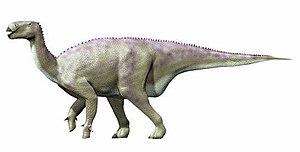
La Belgique [bɛlʒik], en forme longue le royaume de Belgique, est un pays d’Europe de l'Ouest, bordé par la France, les Pays-Bas, l’Allemagne, le Luxembourg et la mer du Nord. Politiquement, il s'agit d’une monarchie constitutionnelle fédérale à régime parlementaire. Elle est l’un des six pays fondateurs de l’Union européenne et accueille, dans sa capitale Bruxelles, le Conseil de l'Union européenne, la Commission européenne, les Commissions parlementaires et six sessions plénières additionnelles du Parlement européen, ainsi que d’autres organisations internationales comme l’OTAN. Le pays accueille également, à Mons, le Grand Quartier général des puissances alliées en Europe. La Belgique couvre une superficie de 30 688 km² avec une population de 11 476 279 habitants au 1ᵉʳ janvier 2020, soit une densité de 373,97 habitants/km².
Les Iguanodontia, en français, les « iguanodontes », forment un infra-ordre de dinosaures ornitischiens herbivores ayant vécu vers la fin du Jurassique et le début du Crétacé. Il s'agissait d'ornithopodes, précurseurs entre autres des hadrosauridés. Le genre le plus connu de ce groupe est Iguanodon.
Les Ornithopoda forment un sous-ordre éteint de dinosaures ornithischiens.
Iguanodon est un genre de dinosaures de l'ordre des ornithischiens c'est-à-dire des dinosaures caractérisés par un bassin semblable à celui d'un oiseau, du sous-ordre des ornithopodes. Les iguanodons ont vécu au Crétacé inférieur et au début du Crétacé supérieur, soit entre 145,0 et 93,5 Ma. Ils ont été retrouvés un peu partout. Le premier spécimen fut décrit par Gideon Mantell, à partir d'un tibia, quelques os et des dents. On en connaît 81 fossiles en 2008.